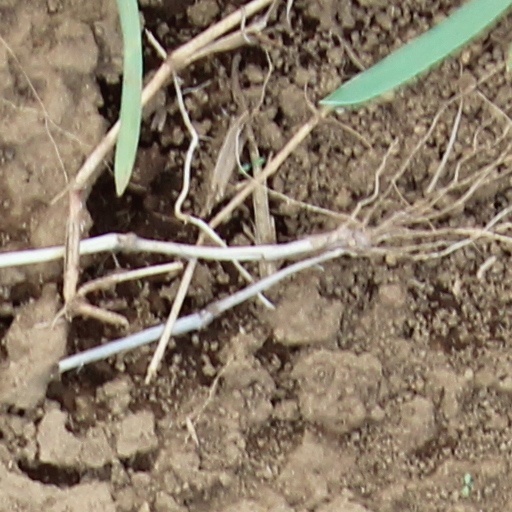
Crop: wheat